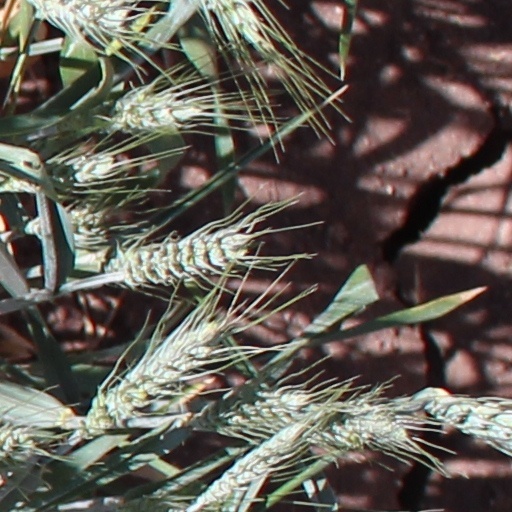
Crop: wheat